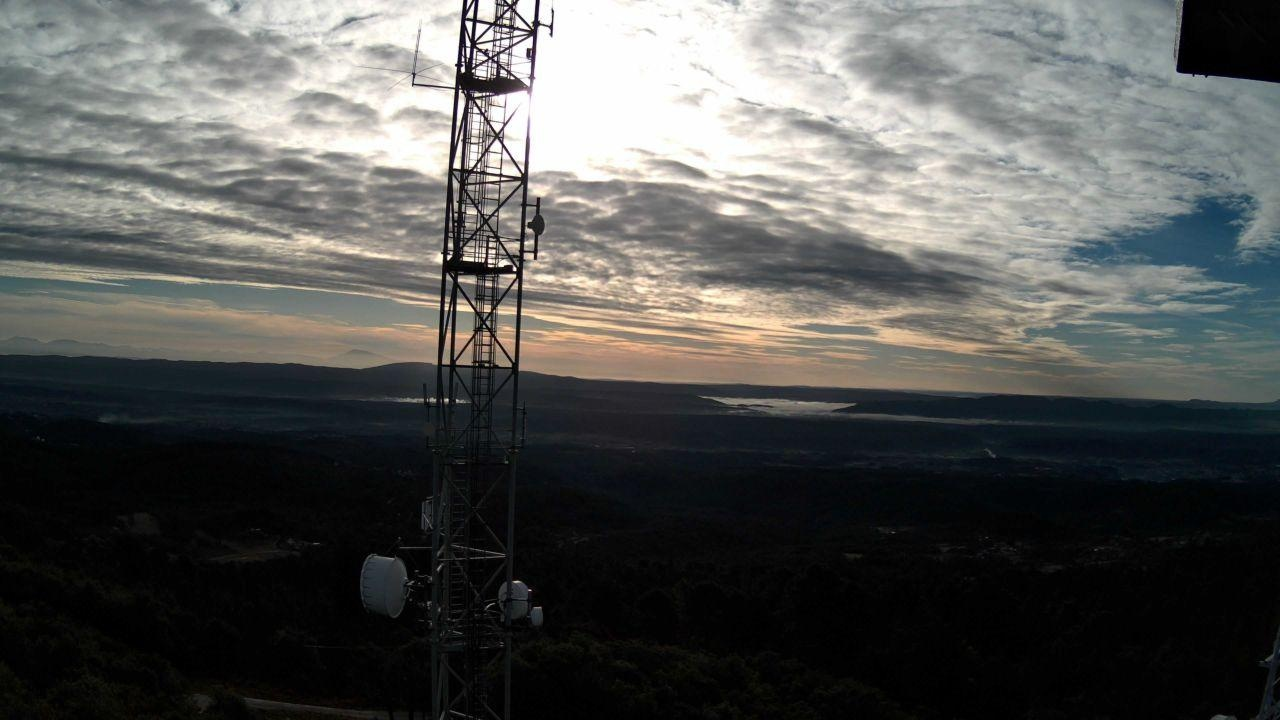
Fire: no
Smoke: yes